Piccirilli Brothers

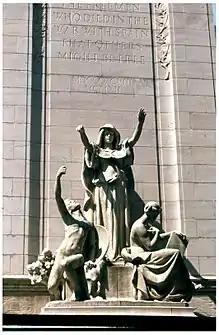
USS "Maine" National Monument, Central Park, NYC, Atillio Piccirilli, sculptor

In 1888, Giuseppe Piccirilli (1844–1910), a well-known stone carver in Massa and a veteran of Garibaldi's Unification war, brought his family to New York City. Giuseppe, who was born in Rome and received his early training in the atelier of Roman sculptor Stefano Galletti, came from a long line of stone carvers, unbroken since the days of the early Renaissance. All six of Giuseppe's sons—Ferruccio (1864–1945), Attilio (1866–1945), Furio (1868–1949), Masaniello (aka Thomas) (1870–1951), Orazio (aka Horatio, Horace) (1872–1954) and Getulio (1874–1945)—were trained as marble cutters and carvers.